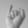
ASL letter: I